Love Music Hate Racism

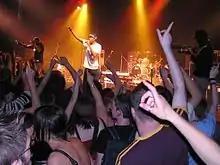
Love Music Hate Racism concert in northwest England in 2004

Love Music Hate Racism (LMHR) is a music-oriented antiracism campaign based in Britain. The campaign aims to bring people together and promote unity through the power of music. LMHR was born in the tradition of the Rock Against Racism (RAR) movement of the late 1970s. The campaign held many successful festivals in the early 2000s such as a Victoria Park carnival and at Stoke Britannia Stadium, at which tens of thousands of people attended and international artists performed.